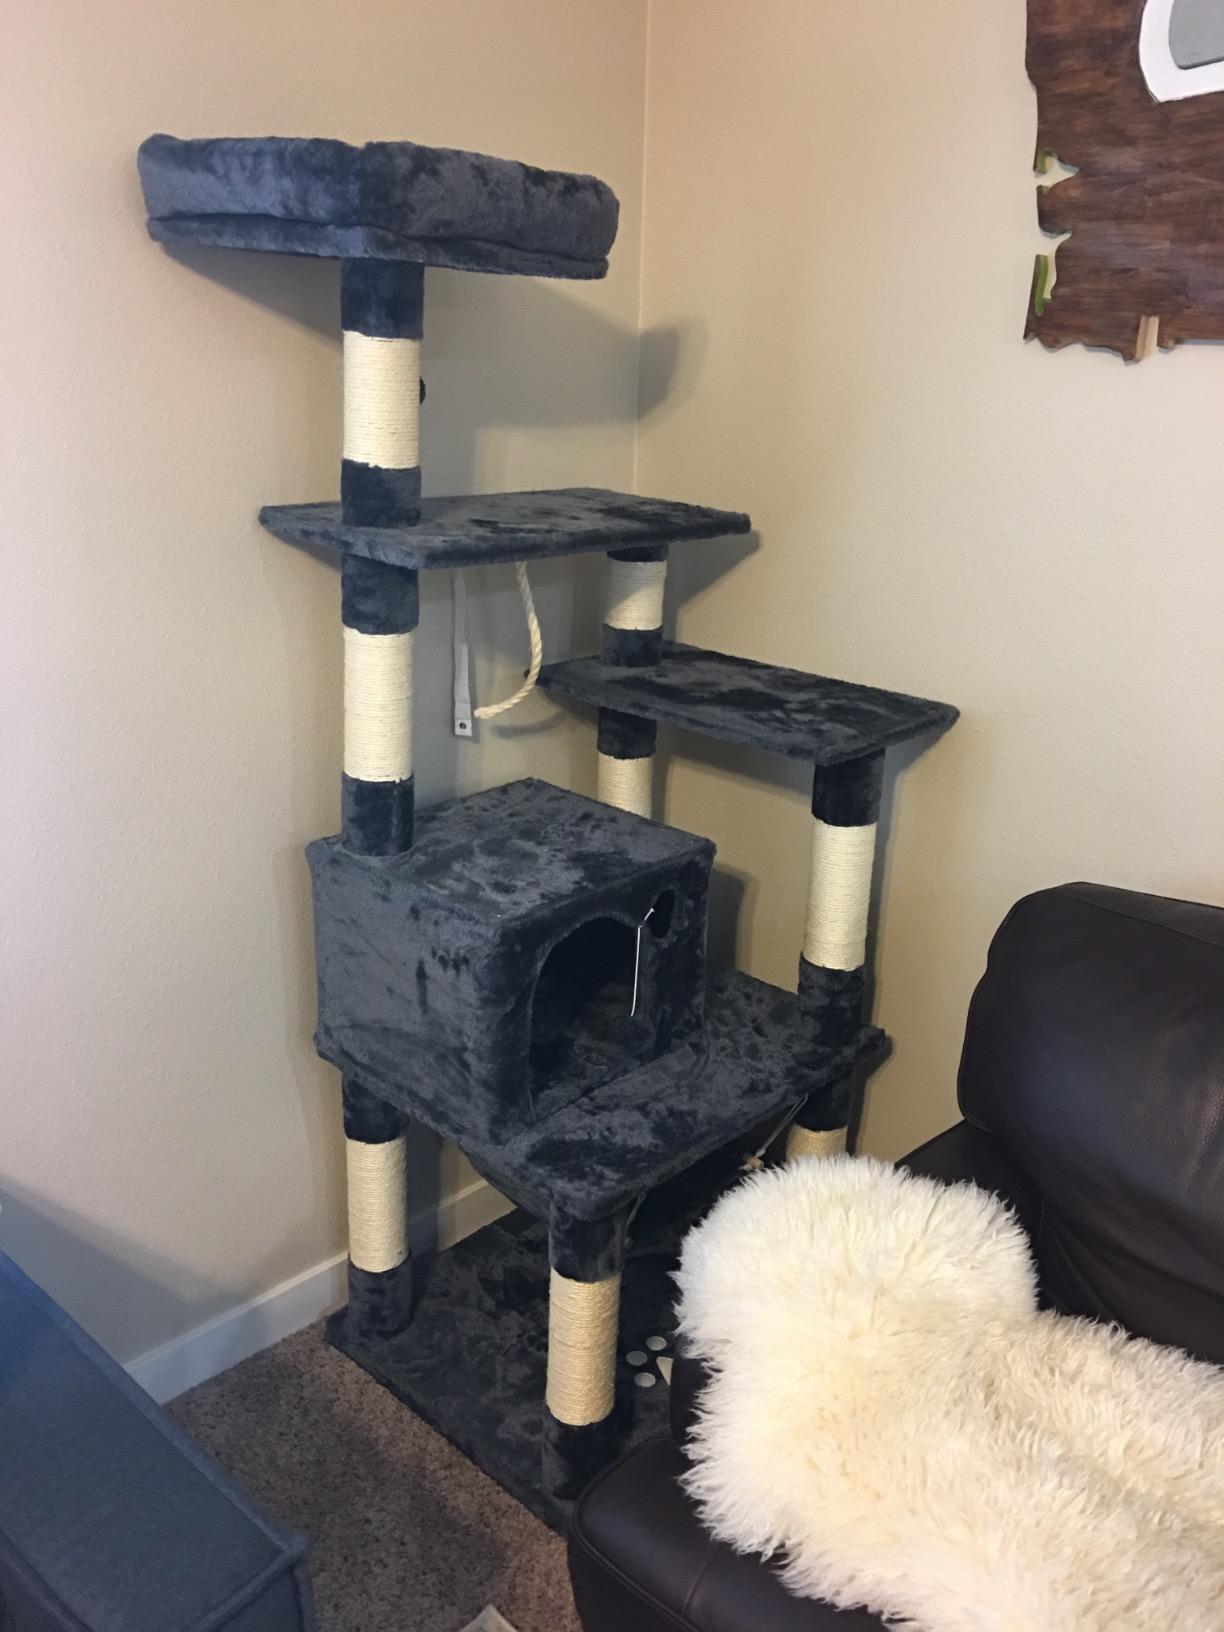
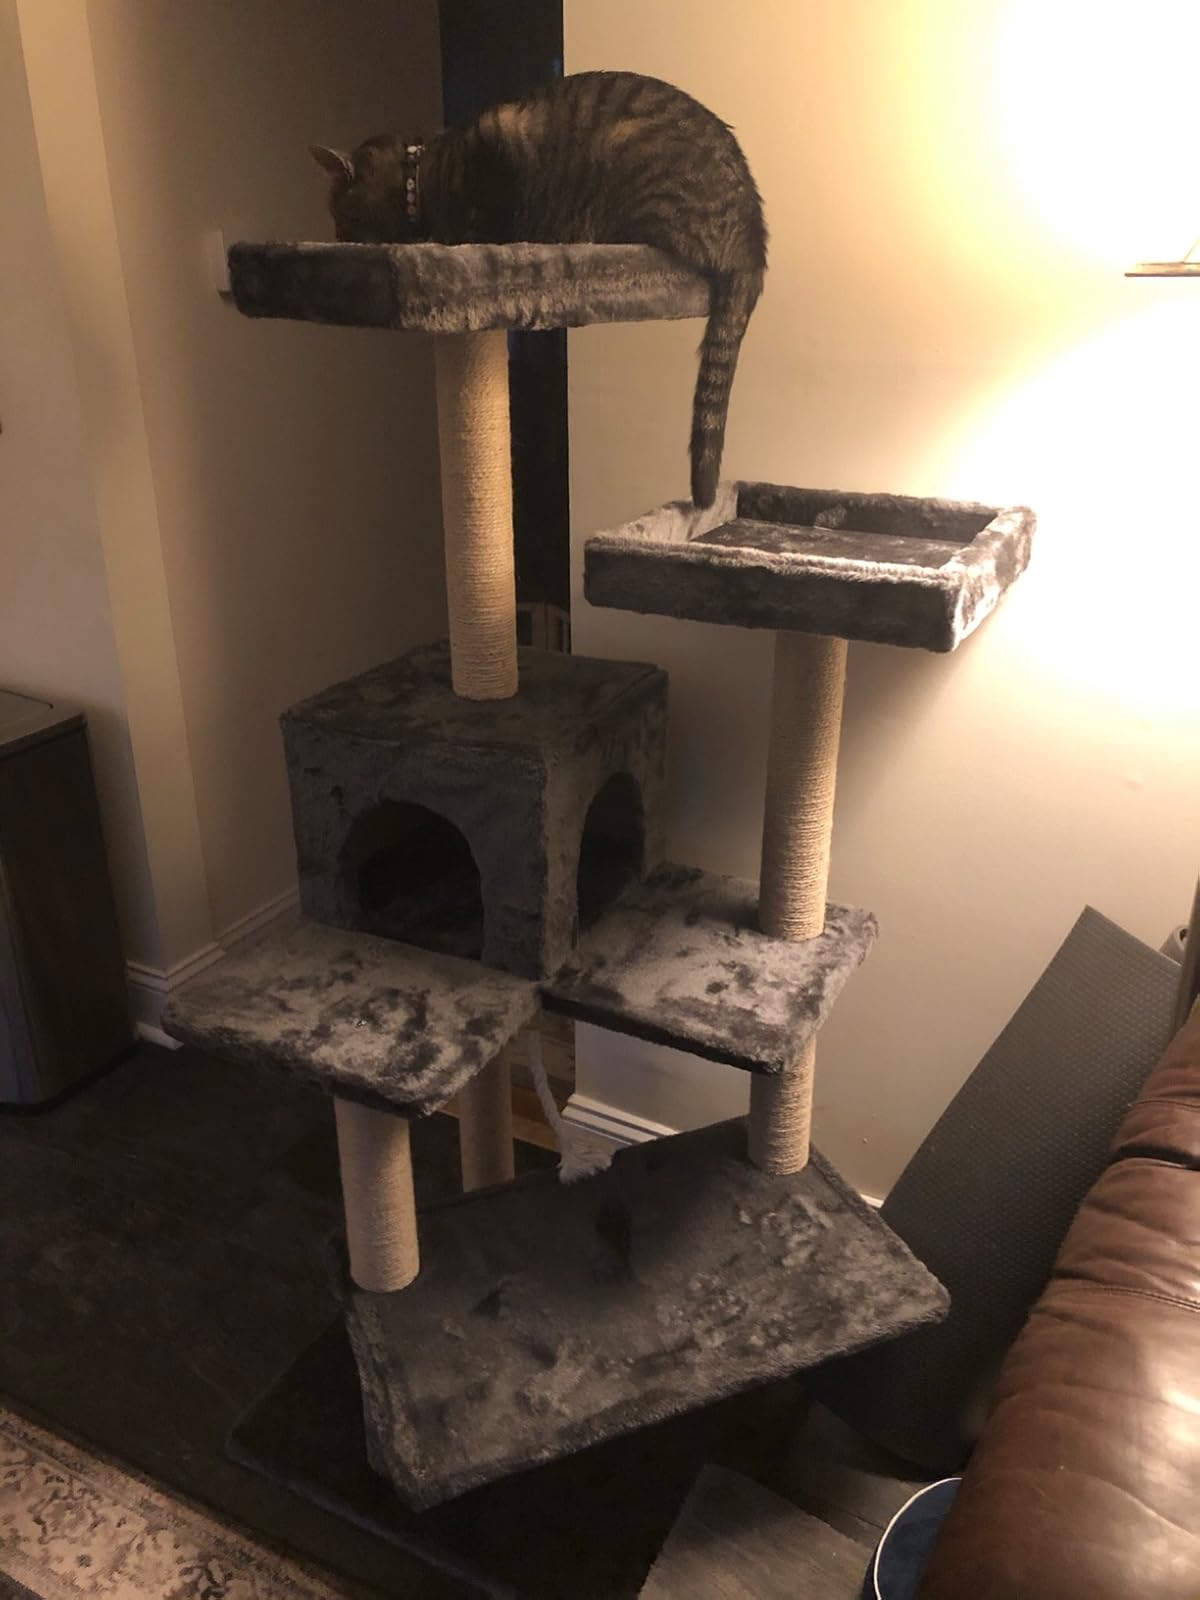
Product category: items_cat tree
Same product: no